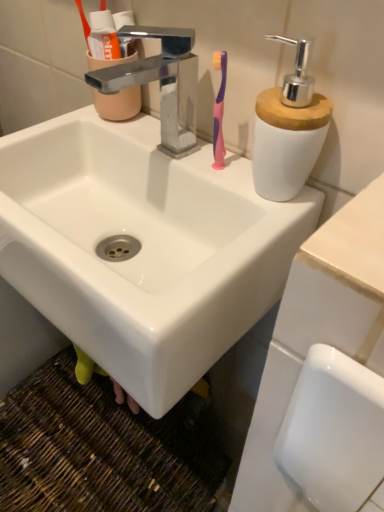
Question: There is one tap in front of the translucent plastic cup at upper left. Please locate it and provide its 2D coordinates.
Answer: [(0.419, 0.162)]